Red-bellied short-necked turtle

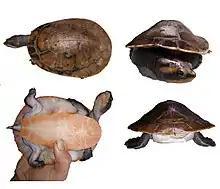
"Emydura subglobosa", description views

"E. subglobosa" is found in northern Queensland, Australia, and in southern New Guinea.